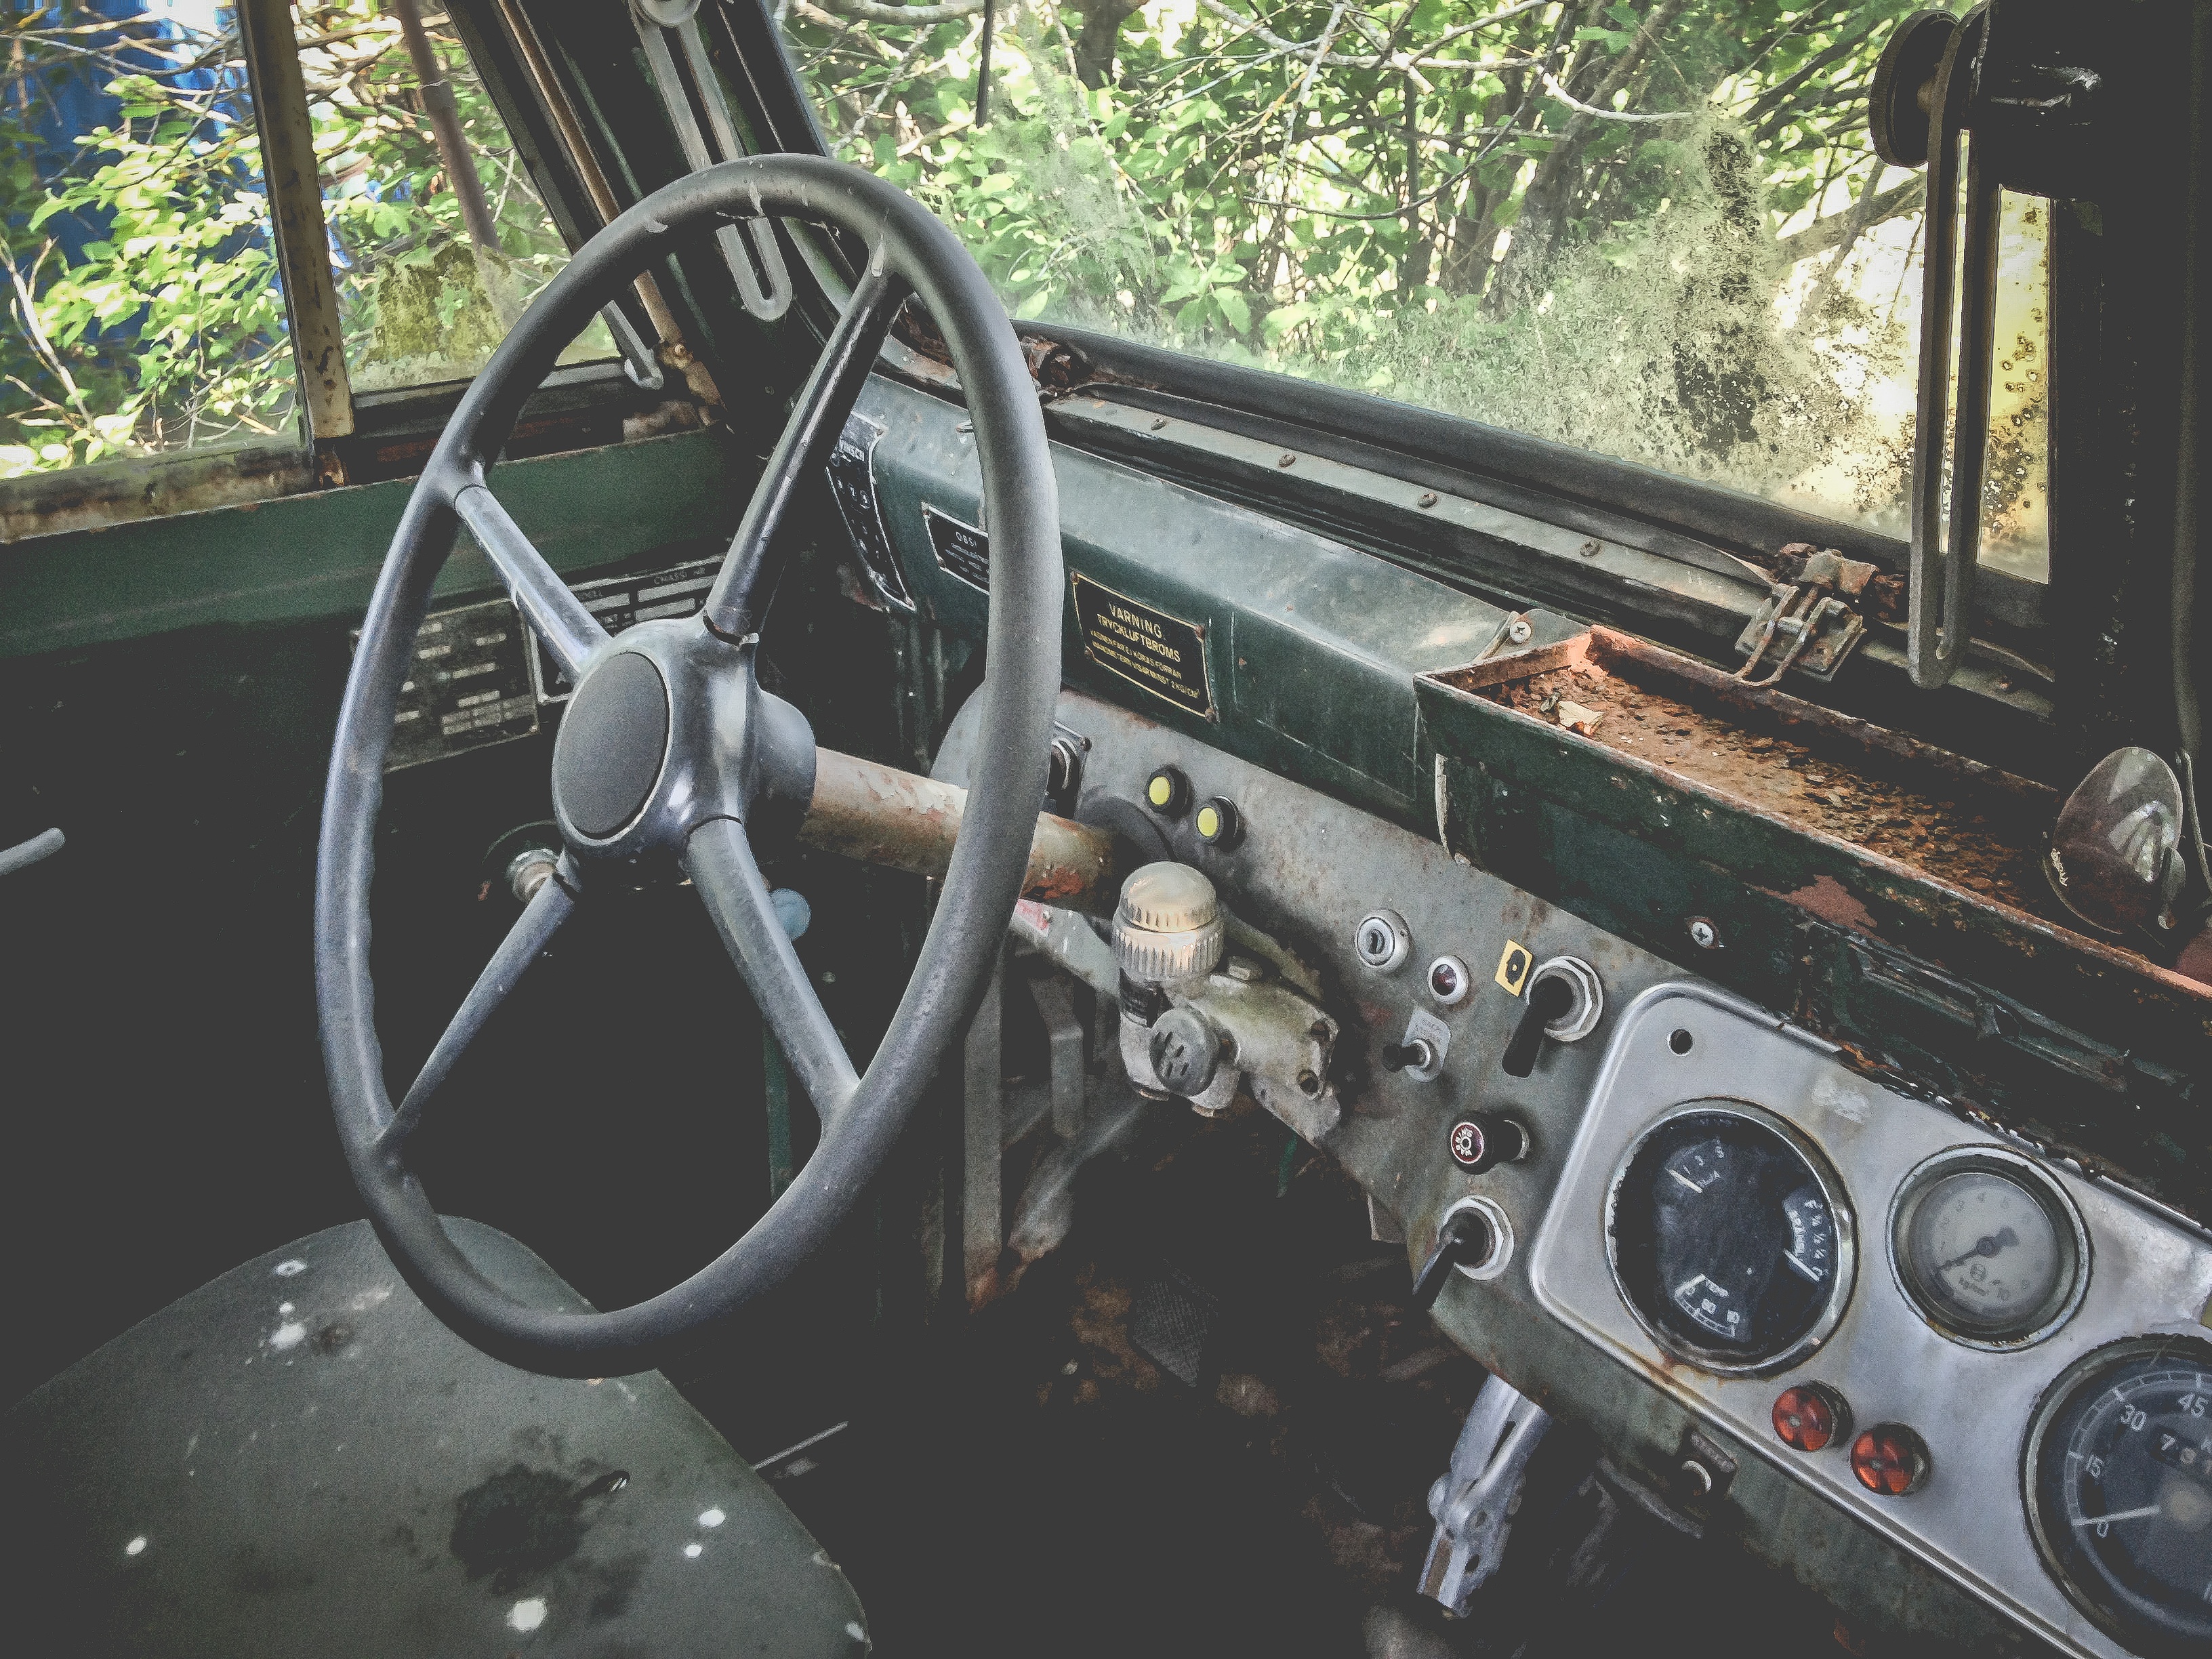
car, jeep, vehicle, vintage car, sedan, city car, off road vehicle, land vehicle, automobile make, automotive exterior, luxury vehicle, light commercial vehicle, family car